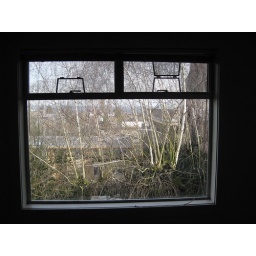
crappy 70s-ish window in each bedroom upstairs